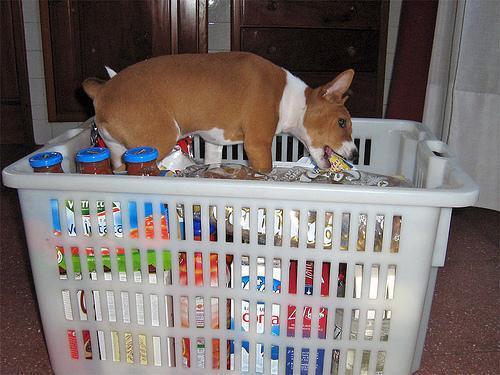
basenji